Juuso Walden

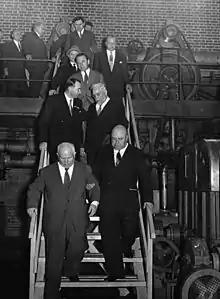
Walden with Nikita Khrushchev at the Kaipola paper mill in 1957

Walden immediately began a major expansion of the new United Paper Mills (now UPM) because he expected strong growth in the global paper demand. The most important mill was the Kaipola newsprint and magazine paper mill, which became, in the early 1960s, the largest of its kind outside the North American continent. Gradually Kaipola mill concentrated on producing super calendared magazine papers.